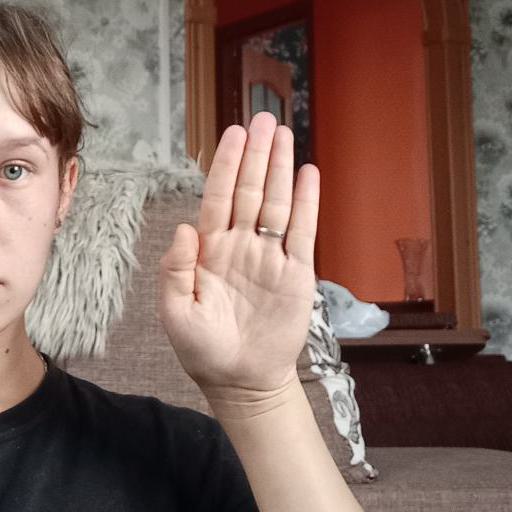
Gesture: stop